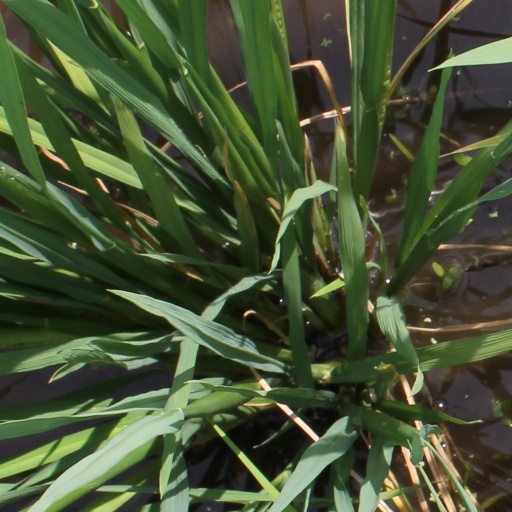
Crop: rice